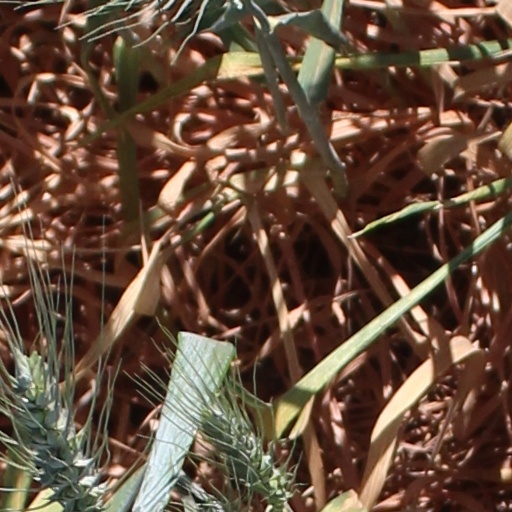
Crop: wheat